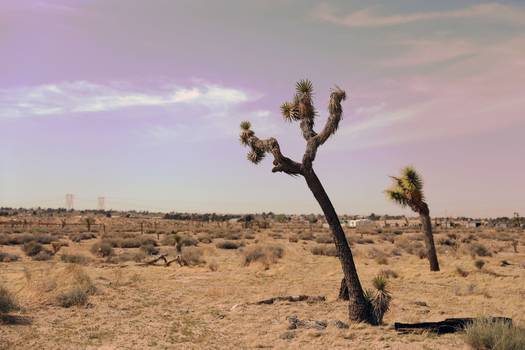
Label: No Watermark